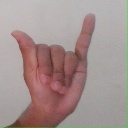
अक्षर: य